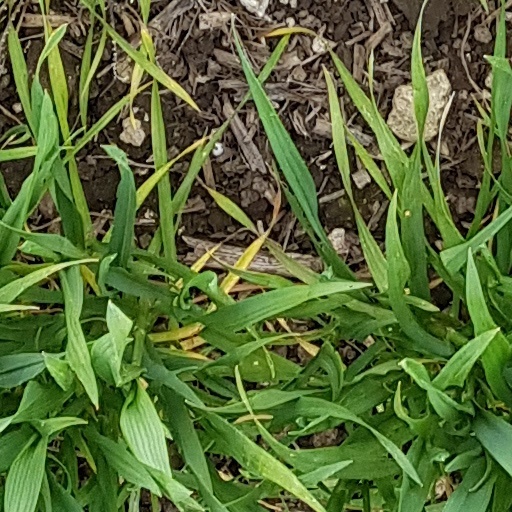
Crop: wheat